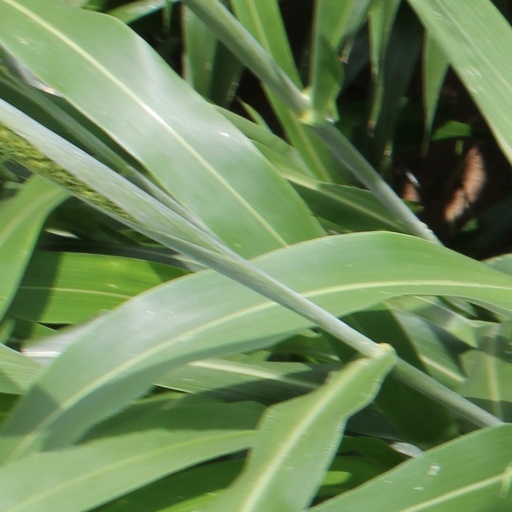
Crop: sorghum